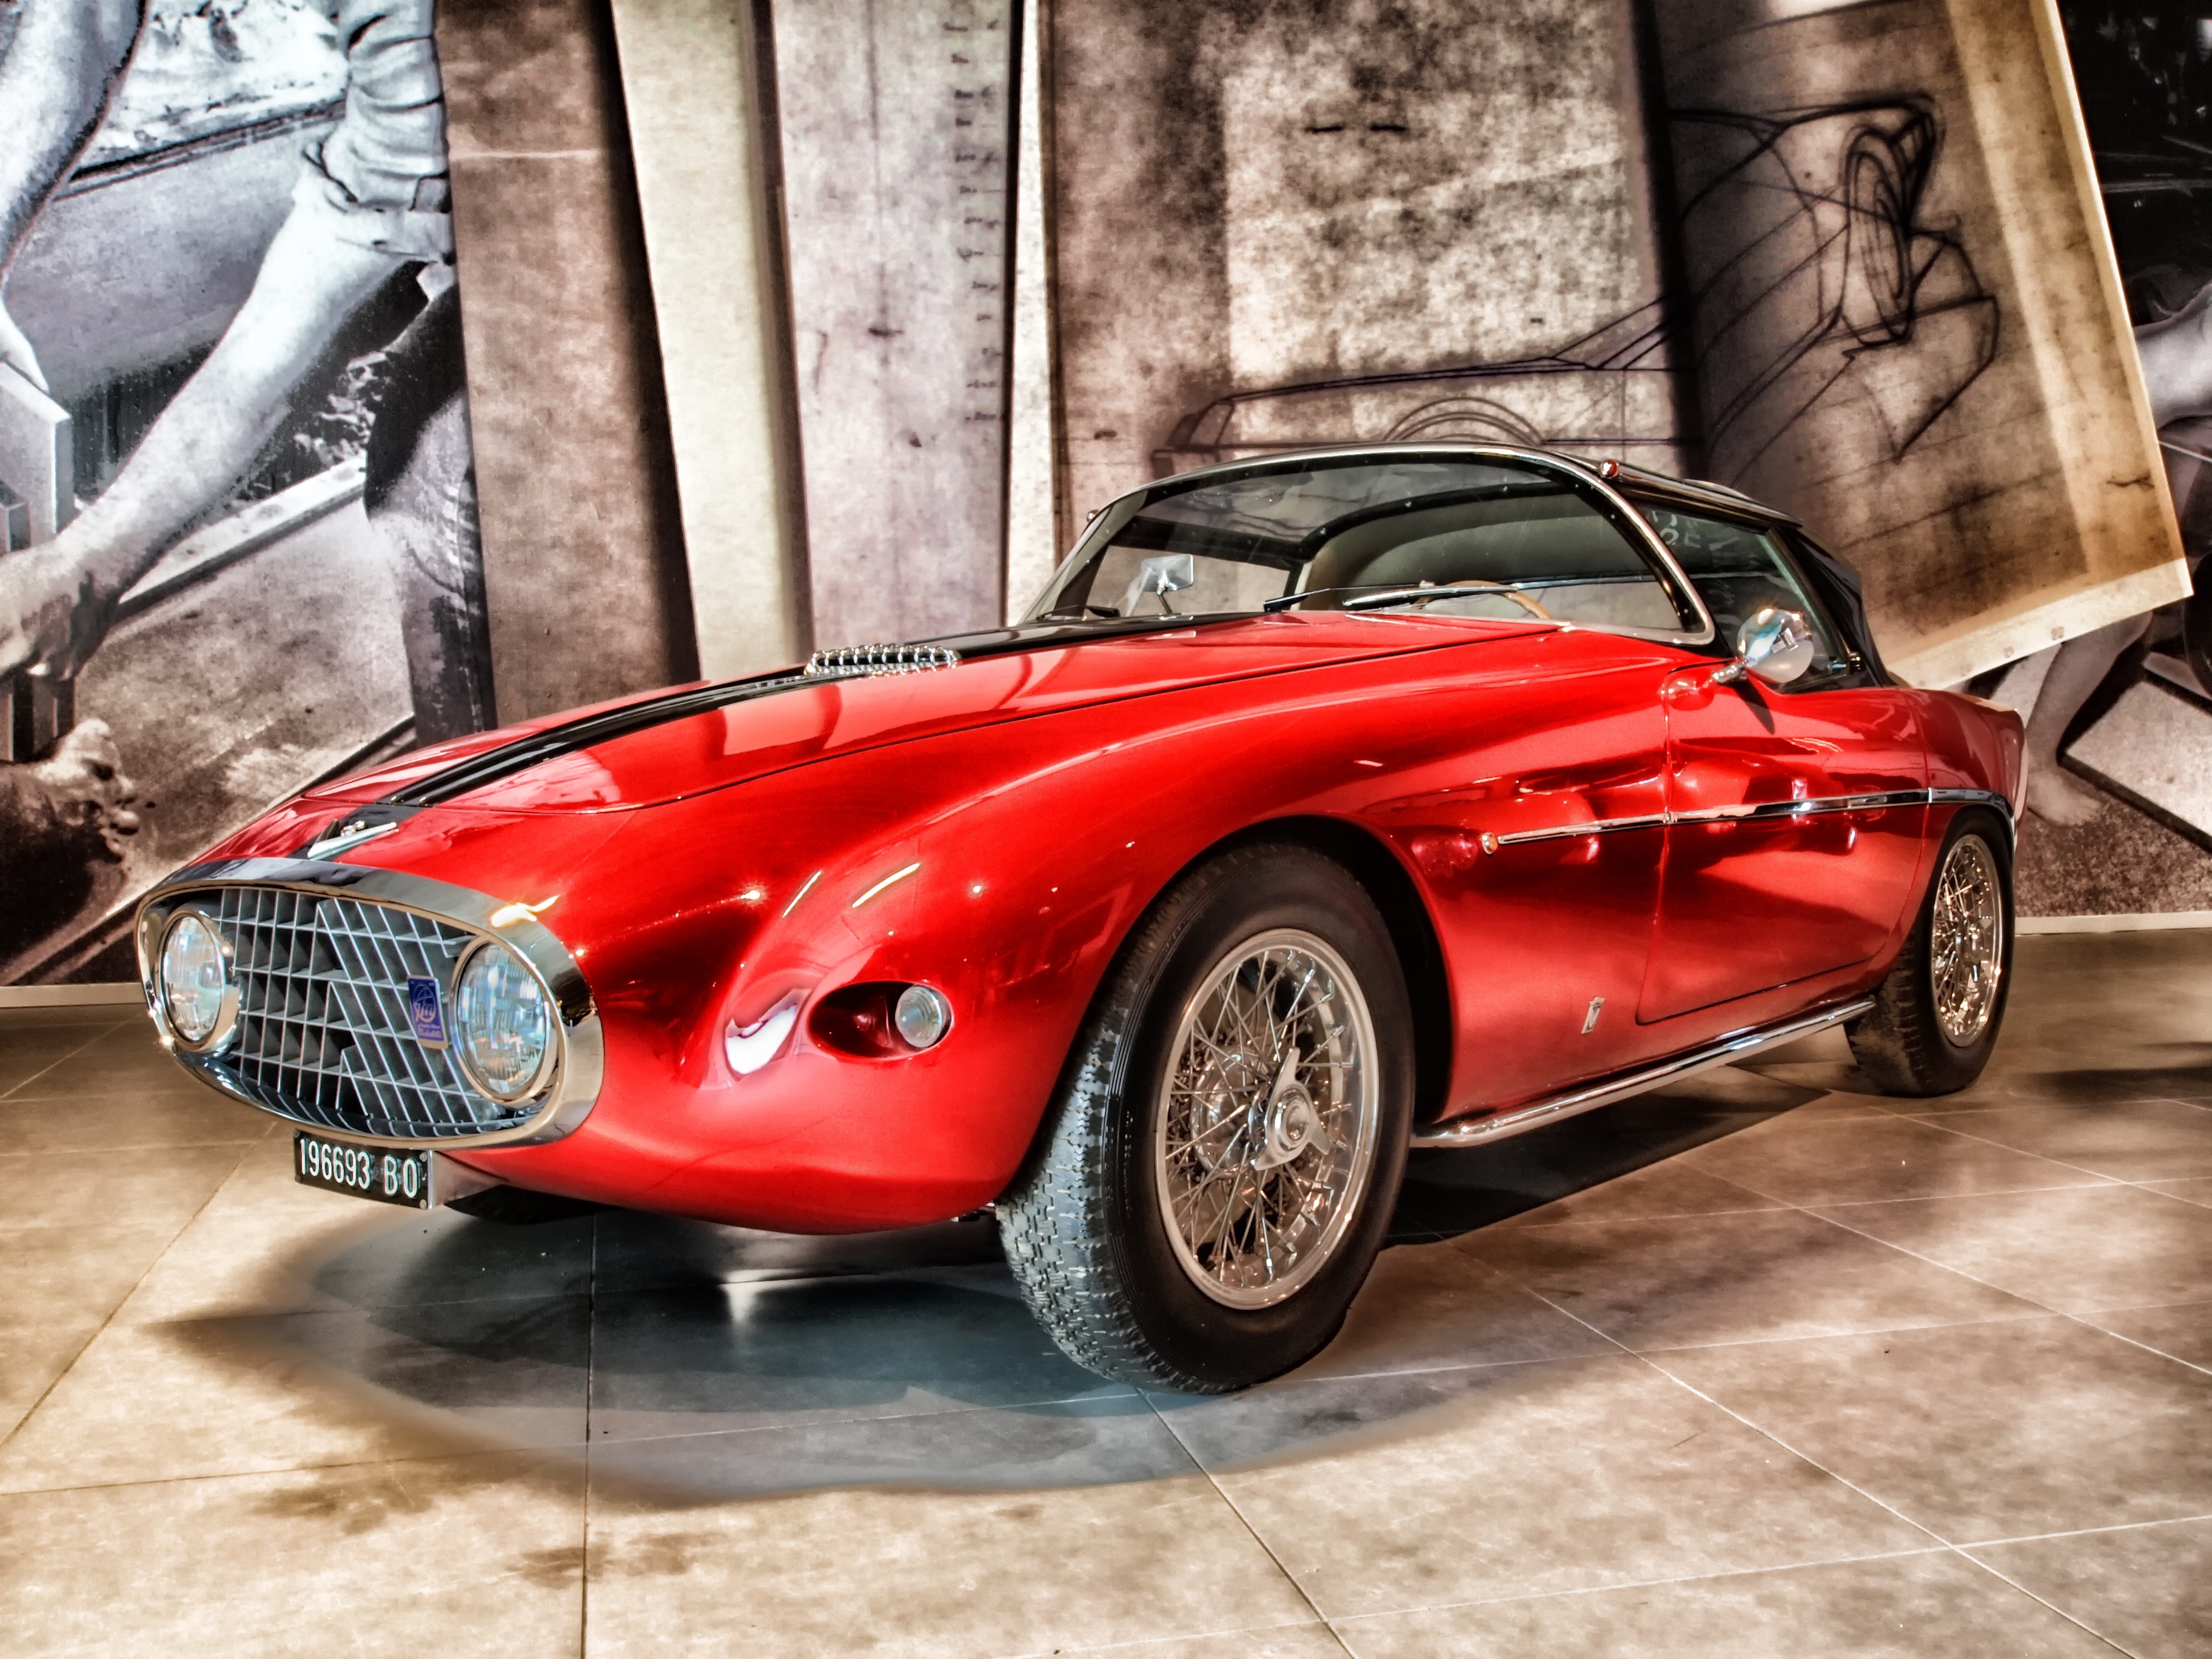
car, vintage, antique, automobile, transportation, vehicle, auto, machine, nostalgia, sports car, motor vehicle, vintage car, race car, supercar, hdr, lovely, beauty, beautiful, oldies, pretty, classic, fiat, 1953, antique car, motorcar, concept car, land vehicle, automobile make, automotive design, performance car, oldster, days gone by